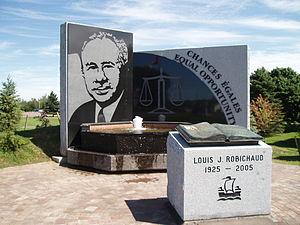
Le Nouveau-Brunswick proprement dit a été fondé en 1784 avec pour capitale Fredericton. Cet article présente l'histoire du lieu, depuis l'époque amérindienne jusqu'à nos jours, incluant l'époque coloniale française où il était une partie de l'Acadie.
Saint-Antoine est un village canadien du comté de Kent, à l'est du Nouveau-Brunswick.
Environ 62 % de la population du Nouveau-Brunswick réside dans 105 municipalités. Ces municipalités représentent près de 8 % de la superficie de la province. Le reste de la population réside dans des districts de services locaux et des réserves indiennes, qui ne sont pas à proprement parler des municipalités mais sont inclus dans cette liste pour éviter toute confusion.
L'histoire de l'Acadie débute au XVIᵉ siècle. Ce territoire est toutefois déjà habité depuis au moins onze millénaires, d'abord par les Paléoaméricains. La période du grand hiatus, entre -8000 et -3000, correspond à un manque de preuves archéologiques. La culture archaïque maritime s'installe ensuite près de la mer et vit surtout des ressources halieutiques, côtoyant probablement d'autres peuples. La céramique est adoptée vers -500, à l'époque où se développent les peuples des Micmacs et des Etchemins. Ce qui est arrivé à ces derniers n'est pas connu, mais les Malécites, à qui leur sont probablement liés, occupent ensuite leur territoire.